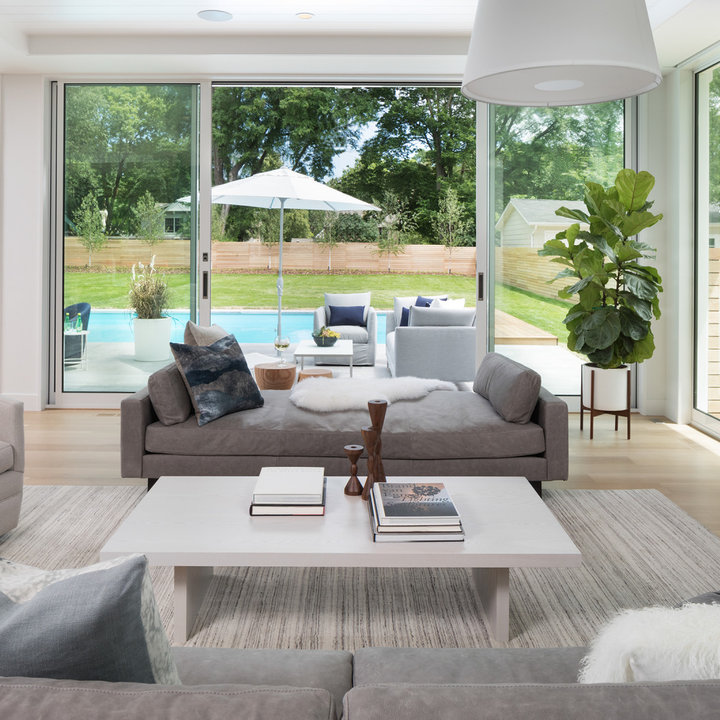
Style: Modern